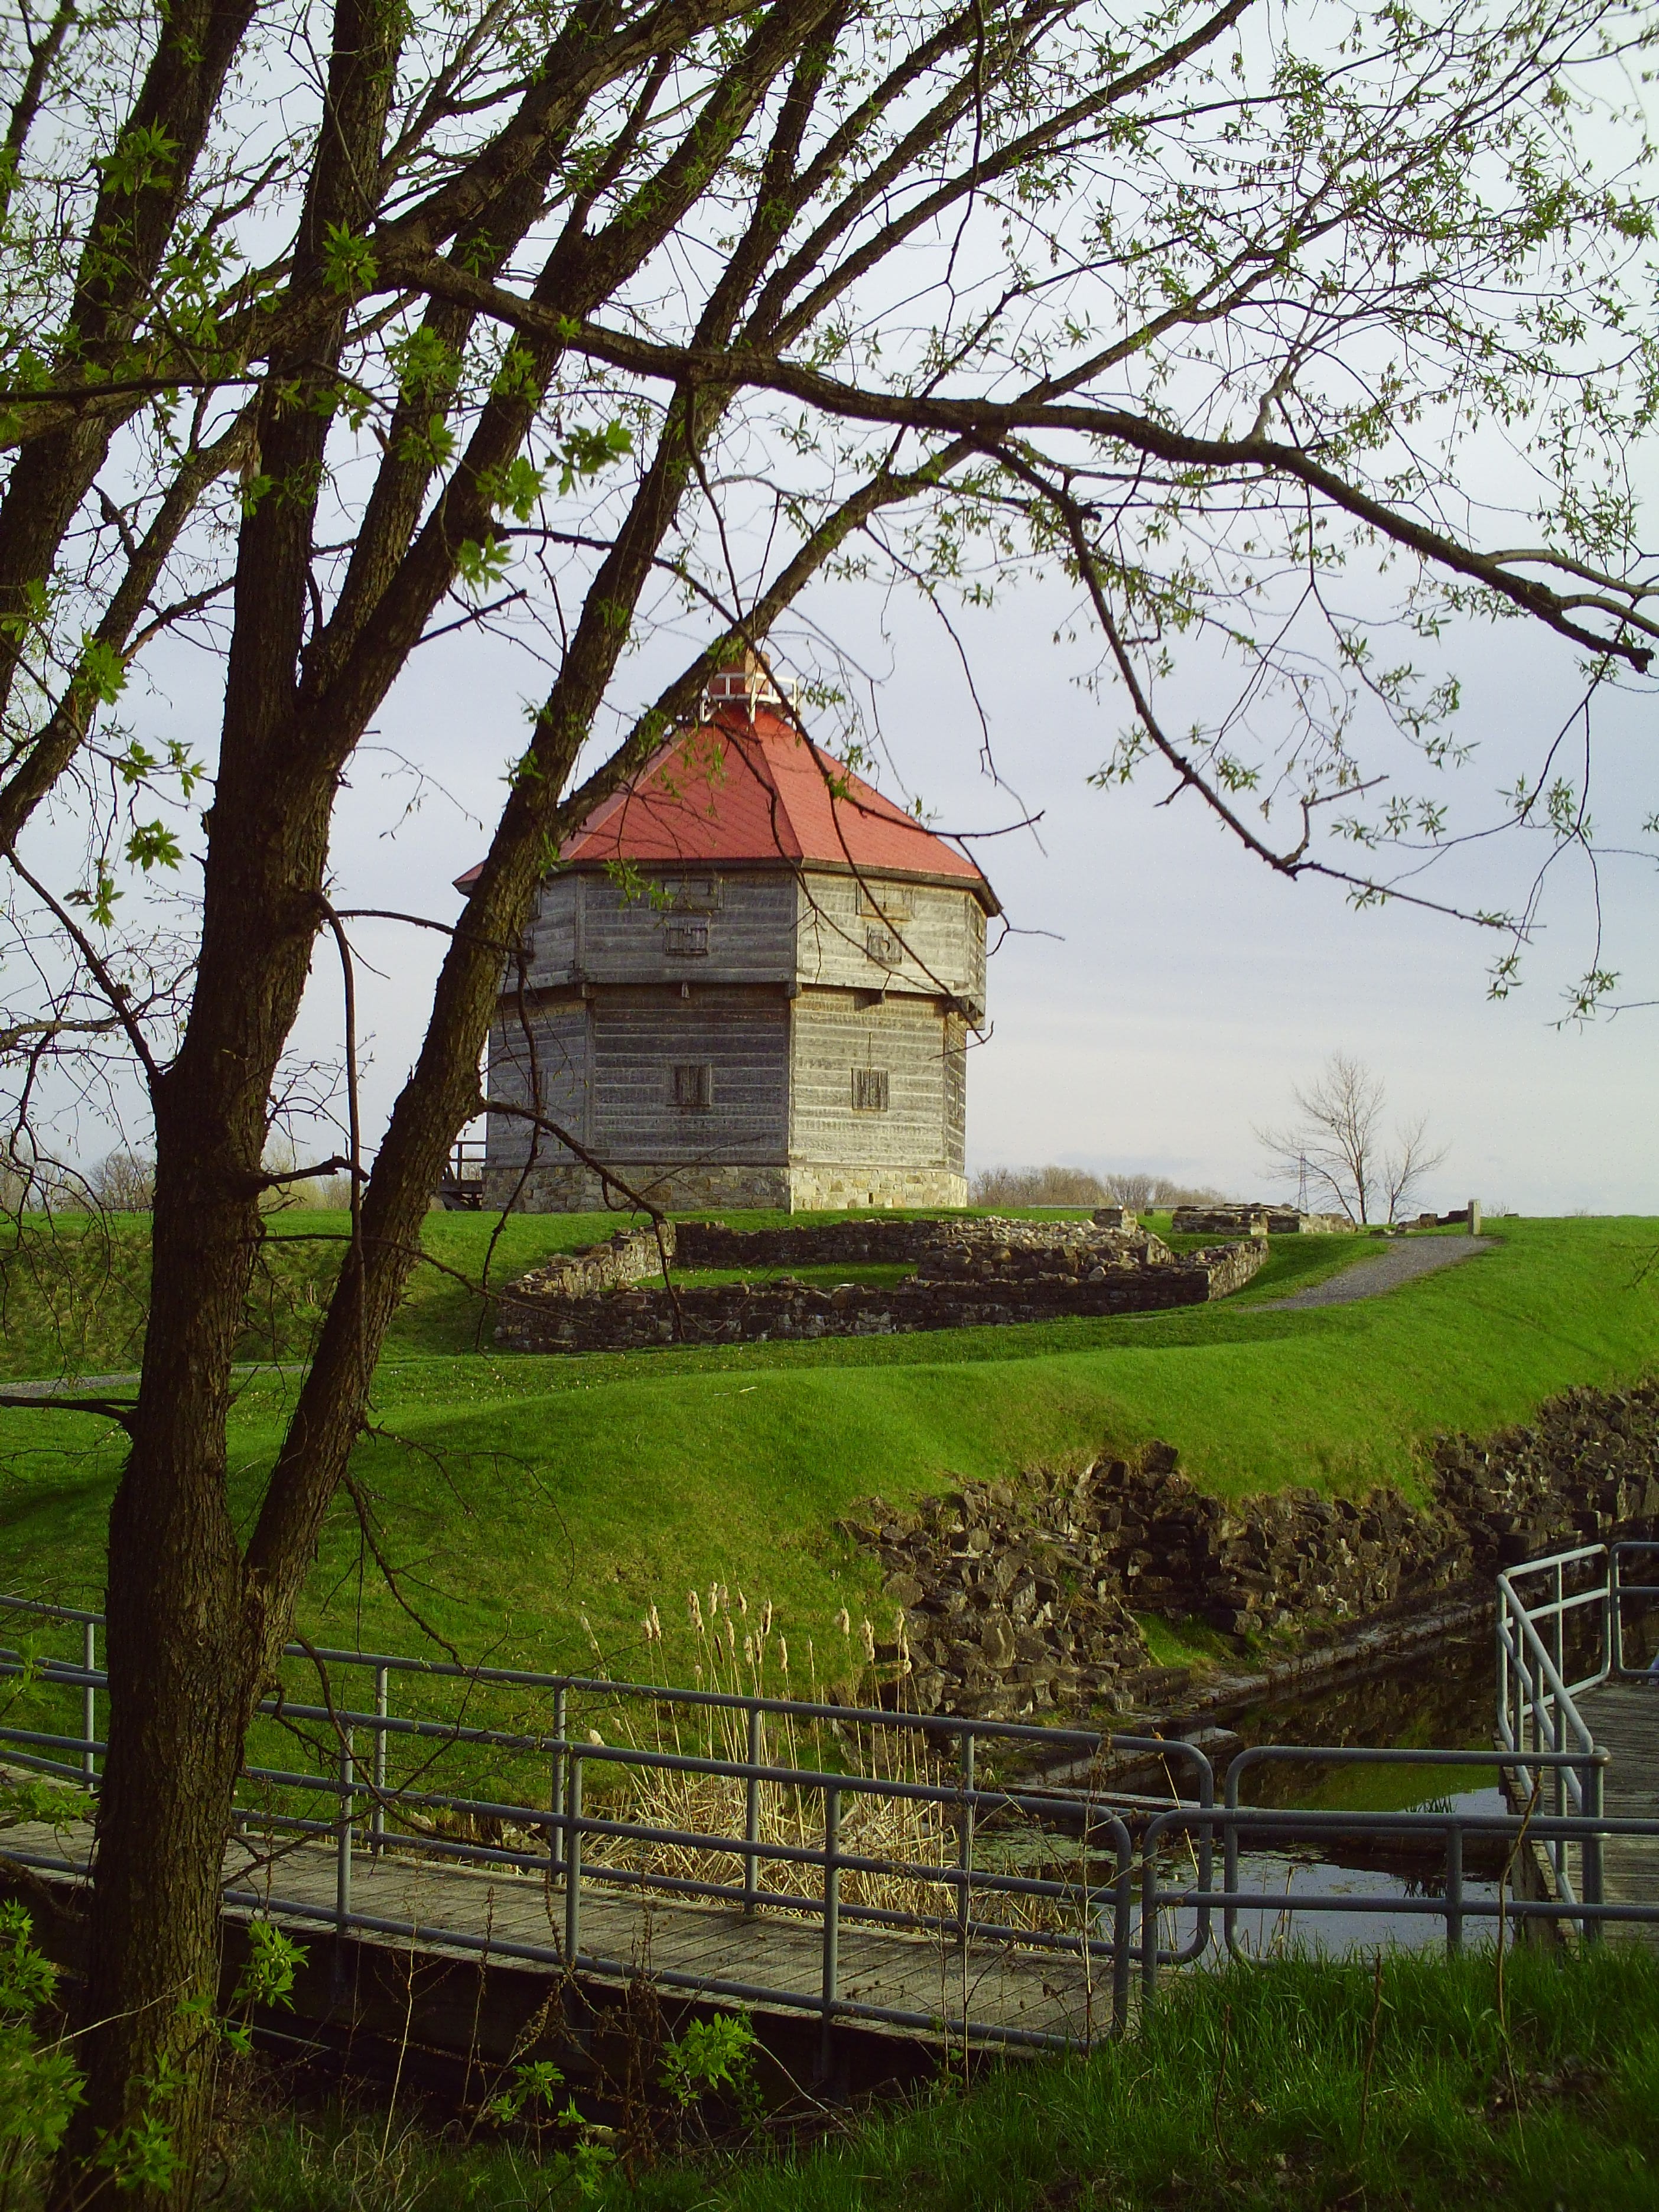
landscape, tree, plant, farm, house, flower, building, barn, river, village, cottage, chapel, waterway, ruins, rural area, woody plant, coteau du lac